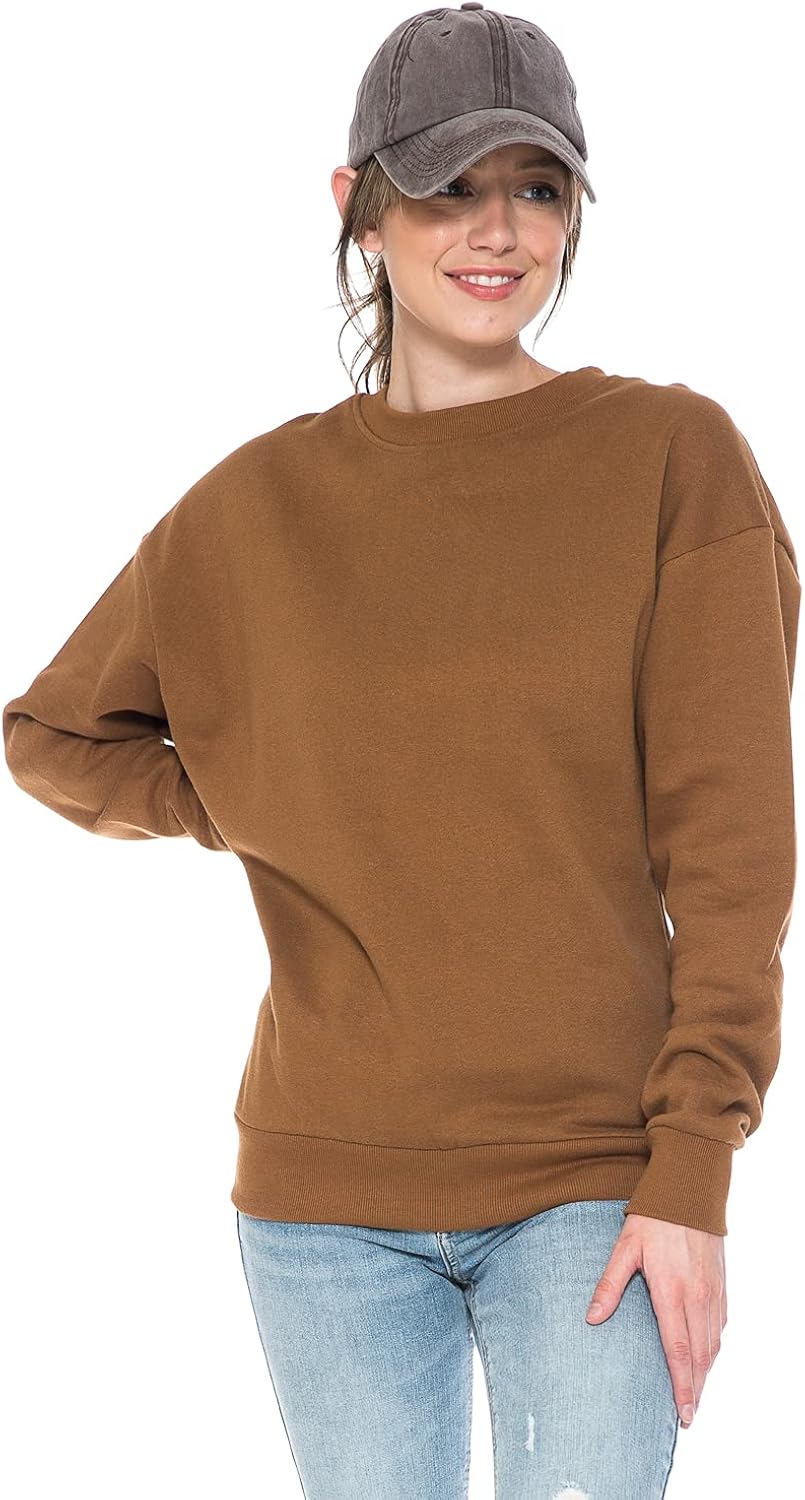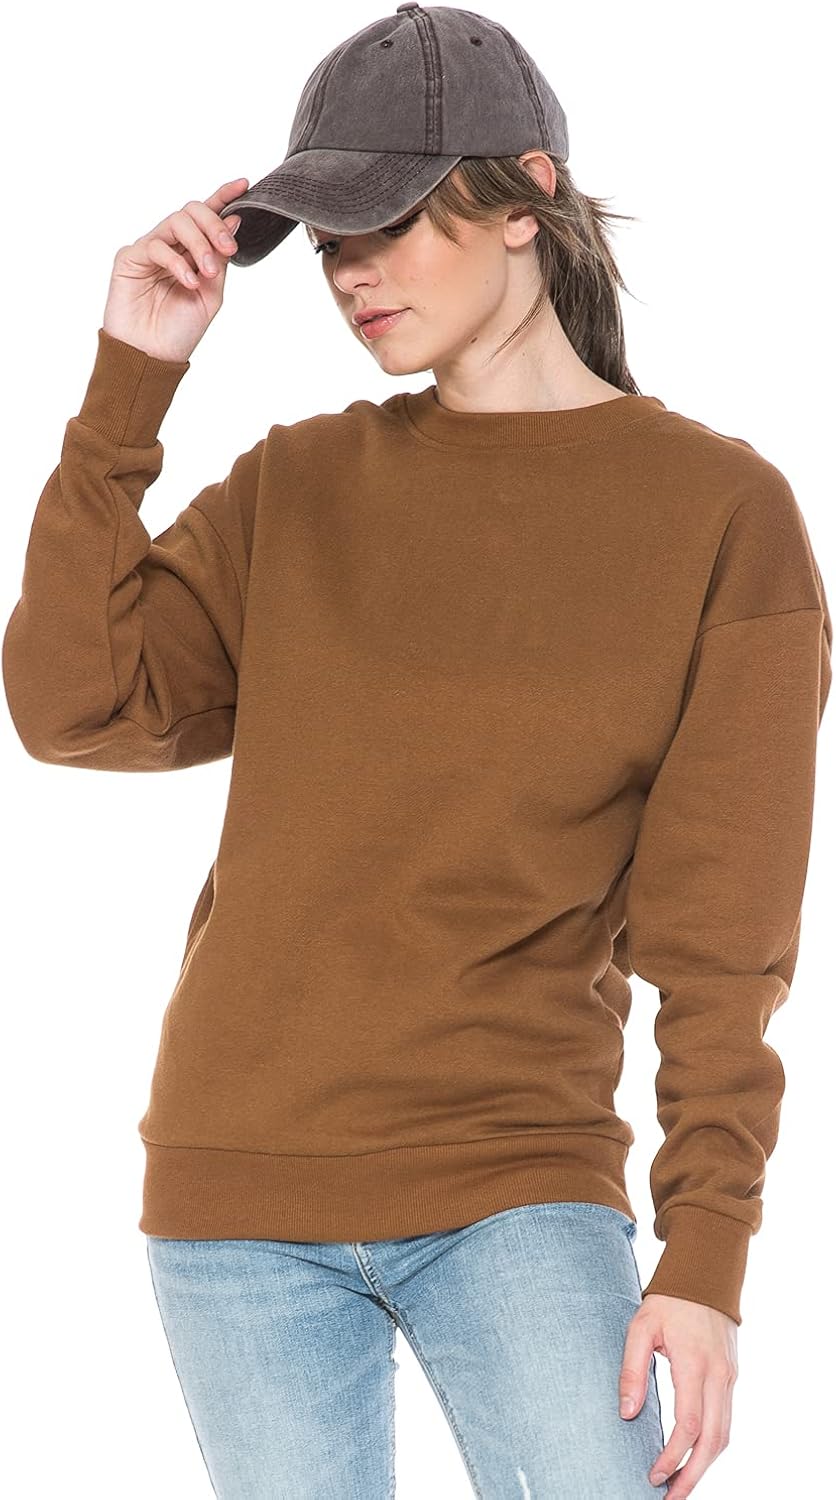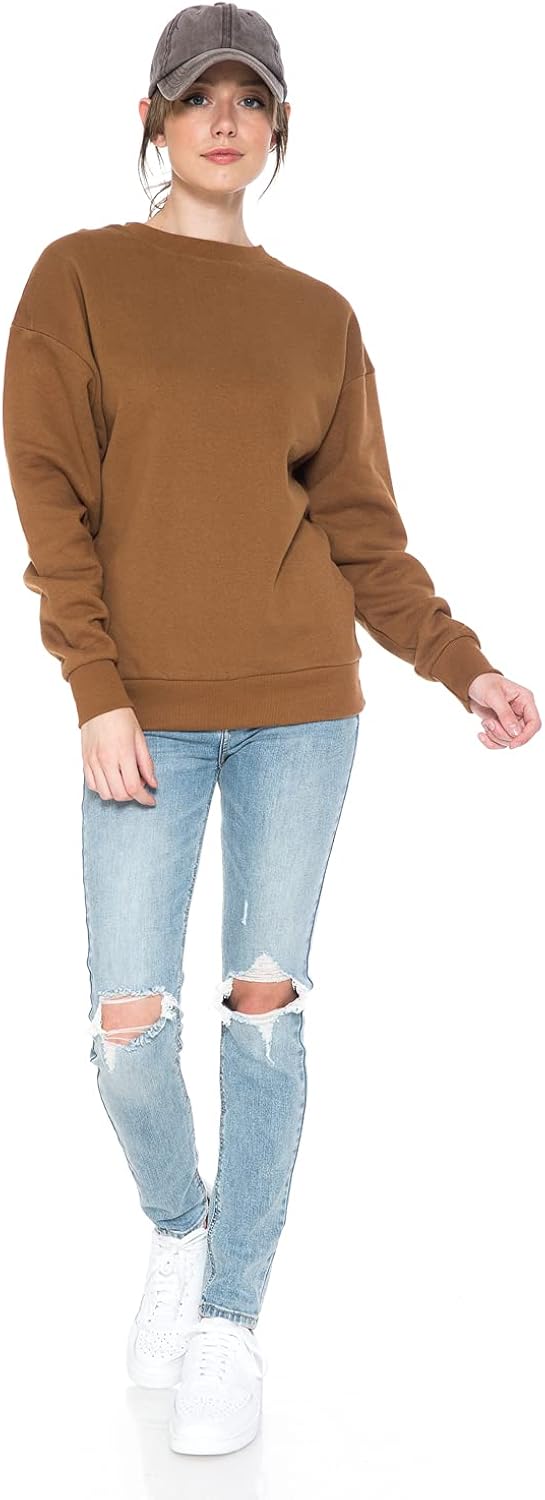
Urban Look Women's Fashion Basic Fleece Lined Crewneck Sweatshirt
Category: AMAZON FASHION
Urban Look Women's Fashion Basic Fleece Lined Crewneck Sweatshirt  High quality loose fit design fleece lined sweatshirts LAY FLAT MEASUREMENTS S - Bust 41 in / Shoulder 20.5 in / Sleeve 21 in / Length 24 in  M - Bust 43 in / Shoulder 22 in / Sleeve 21.5 in / Length 24.5 in  L - Bust 46 in / Shoulder 23.5 in / Sleeve 23.5 in / Length 25.5 in
Features: 60% Cotton, 40% Polyester | Imported | Pull On closure | Machine Wash | Light Weight Stretch Fleece Lined Fabric | Dropped Shoulder Design for Maximum Comfort | Ribbed finished hemlines for insulation | Perfect for Transitional Season, Great Pairing with Jeans and Leggings | ***Please refer to product description for size specs. Model (5' 7" 120lbs) wearing Small.